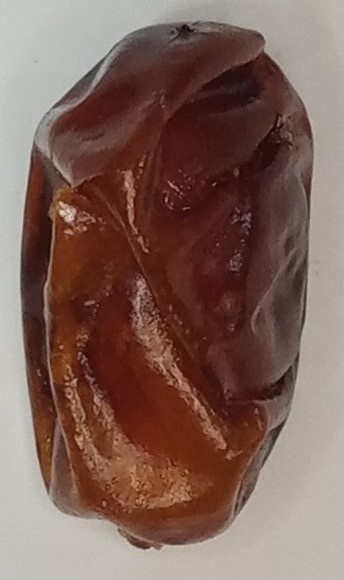
Variety: aseel
Size: large
Grade: grade-1